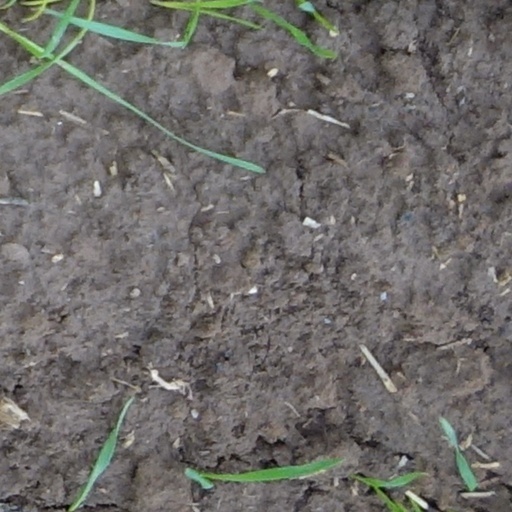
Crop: wheat